Great Polish Map of Scotland

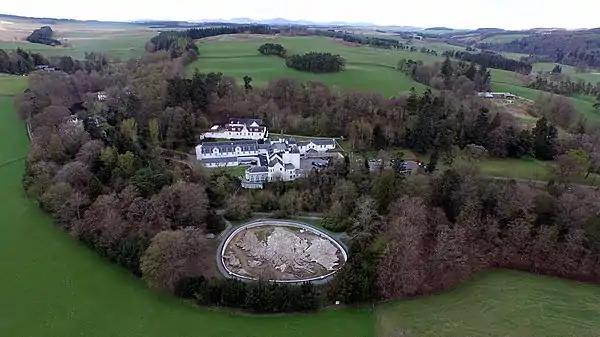
The castle and the map.

Following the formation of the 1st Polish Armoured Division in February 1942, Polish troops under the command of General Stanisław Maczek trained in Perthshire, East Lothian, Berwickshire, and East Anglia before taking part in the Normandy landings of 1944. In the Normandy campaign they played a conspicuous part in the Battle of the Falaise Gap, and in the liberation of the Netherlands and defeat of the Third Reich. After the war and the Communist takeover in Poland, many of the Polish soldiers in the West, including General Maczek, were unwilling to return to Poland, where their personal freedom was far from assured. Many settled in Britain, particularly in Scotland.